Mahatma Jyotiba Phule Jan Arogya Yojana

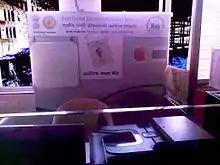
RGJAY Aarogyamitra help center in one of the RGJAY empanelled network hospital

The govt has appointed 'Aarogyamitra' (Health Friend) in all network hospitals. This Aarogyamitra checks referral card, health card or any other necessary documents. If all documents are in order, the network hospital admits the patient and sends online pre-authorization request to the insurer NIC which can also be reviewed by the RGJAY Society. The preauthorization request is processed within 24 hours. In emergency cases, network hospital can give telephonic intimation to the NIC and approval can be granted immediately.